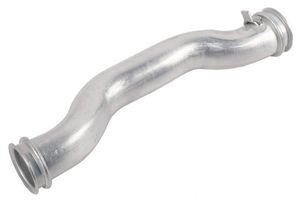
لي موية - CHEVROLET CAPTIVA SPORT ( 2012 )
لي موية - CHEVROLET CAPTIVA SPORT ( 2012 ) If product description isn't matching, just WhatsApp us – we sell all types of products. إذا لم يكن وصف المنتج مطابقًا، راسلنا واتساب – نحن نبيع جميع أنواع القطع. Brand / الماركة: CHEVROLET Part Number / رقم القطعة: '90537356 Fitment Details | تفاصيل التركيب Model / السيارة: CAPTIVA SPORT Variant / النوع: Year(s) / الموديل: Year :- 2012 Fits: CAPTIVA SPORT – – Year :- 2012 يركب على: CAPTIVA SPORT – – Year :- 2012 Availability | توفر القطعة القطعة Original موجودة أو نقدر نوفرها بسرعة. نوفر فقط قطع مضمونة لأغلب السيارات. This original part is in stock or can be arranged fast. We only supply verified genuine parts. Price & Fitment | السعر والتركيب السعر ممكن يختلف حسب السيارة. راسلنا واتساب للتأكيد قبل الطلب. Price may vary based on model. WhatsApp us to confirm before placing order. About MHAM | مهام – Trusted Auto Parts Store in Kuwait | محل قطع غيار موثوق في الكويت MHAM Auto موجود في الفروانية – الكويت، متخصصين في بيع قطع غيار السيارات الأصلية أونلاين وداخل الكويت. 📍 Location: Farwaniya, Kuwait 📧 Email: mham.software.team@gmail.com 📞 Phone: +965 509 79677 ✅ نوفر أكثر من 1.2 مليون قطعة غيار سيارات لجميع الأنواع والموديلات، مثل: كمبريسر مكيف (A/C Compressors) تحكم تكييف داخلي (HVAC Panels) محركات الدفع الرباعي (4WD Actuators) بواجي كاملة (Spark Plug Kits) وأكثر من كذا بكثير... جميع القطع أصلية أو نفس الأصلي OEM ومضمونة من ناحية الجودة والأداء. مناسب للمستهلك العادي أو الورش والميكانيكيين. ✅ إذا تبحث عن قطع غيار سيارات في الكويت، MHAM Auto هو وجهتك الموثوقة.
Brand: CHEVROLET
Category: Vehicles & Parts > Vehicle Parts & Accessories > Motor Vehicle Parts > Motor Vehicle Engine Oil Circulation